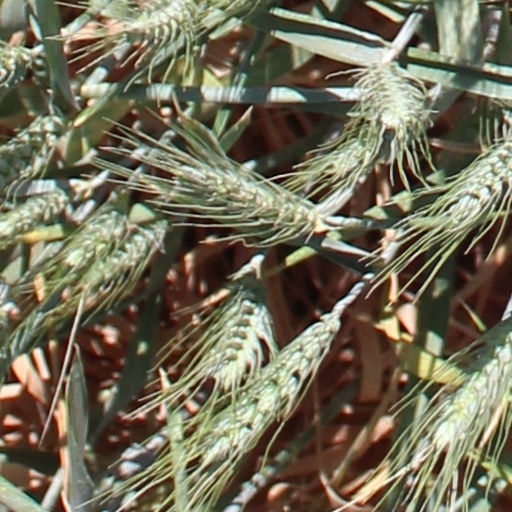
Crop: wheat